Nochiura Natsumi

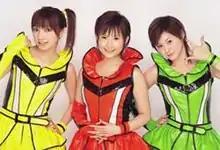
L-R: Maki Goto, Natsumi Abe, Aya Matsuura

was a one-off Hello! Project unit formed in 2004. The members were Maki Goto, Aya Matsuura and Natsumi Abe.